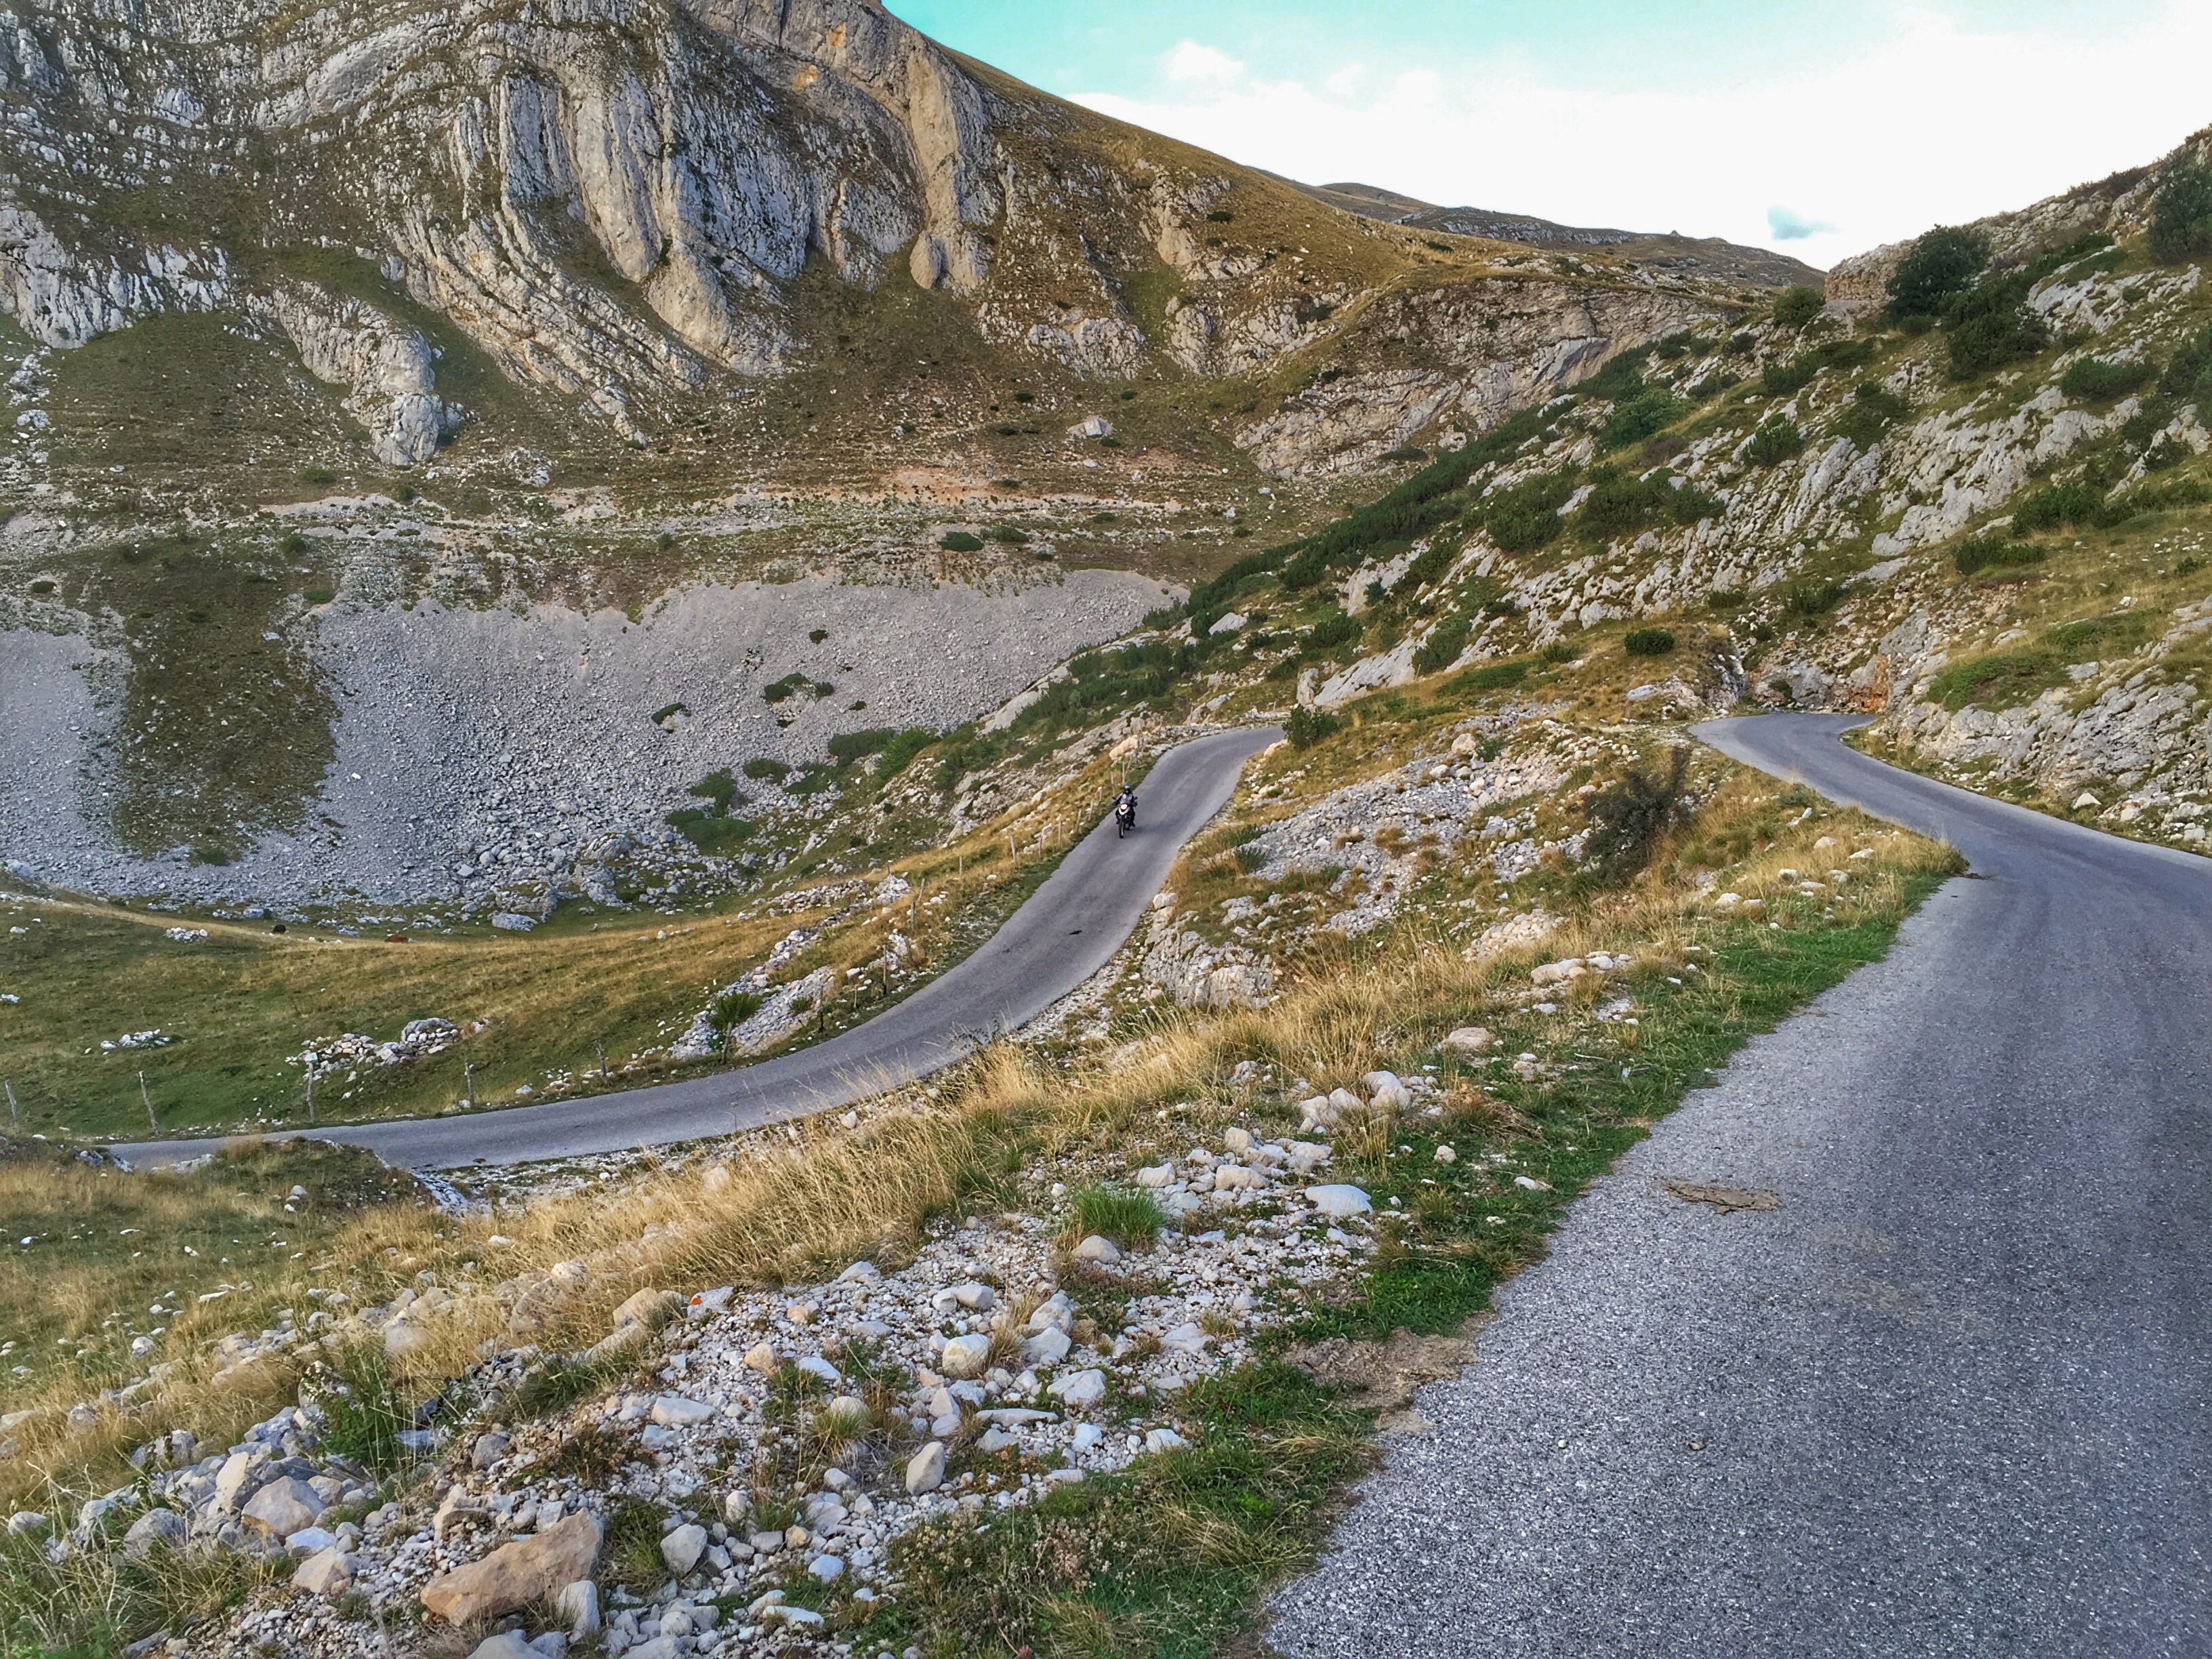
landscape, nature, rock, wilderness, person, mountain, road, trail, hill, lake, view, highway, alone, valley, mountain range, motorcycle, human, reservoir, lonely, ridge, geology, infrastructure, outlook, plateau, leave, landform, aerial photography, mountain pass, mountainous landforms, nonbuilding structure